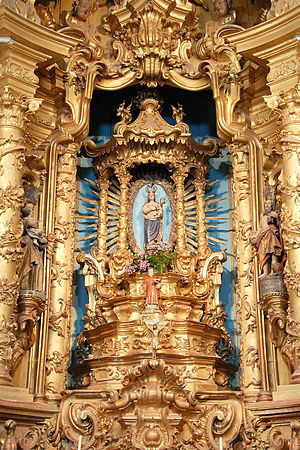
Lamego Kommune
Alteret i Santuário de Nossa Senhora dos Remédios i Lamego
Lamego Kommune er en kommune i distriktet Viseu, Portugal. Hovedbyen er Lamego, og kommunen har et areal 165,42 km² og et indbyggertal på 26.707 pr. 2011.